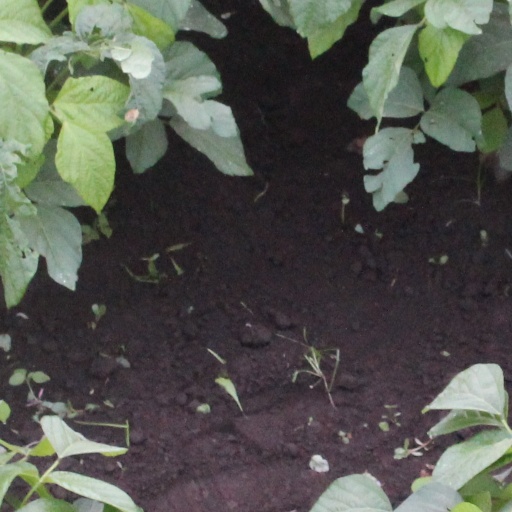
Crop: soybean